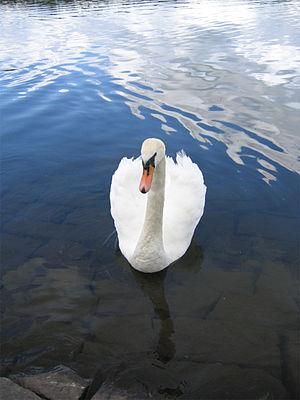
Le Cygne est le treizième mouvement du Carnaval des animaux de Camille Saint-Saëns. Cette pièce est un solo poétique de violoncelle soutenu par le piano.